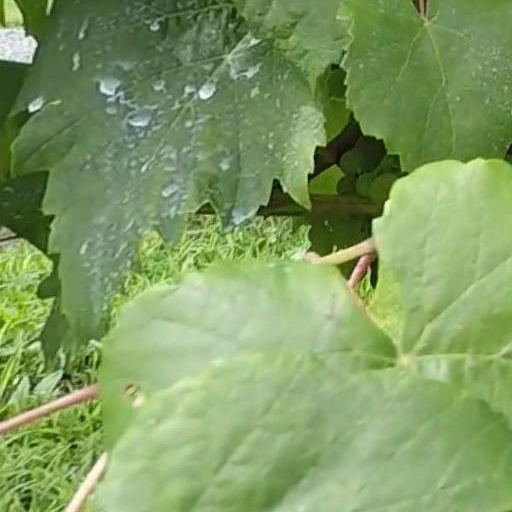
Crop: grape